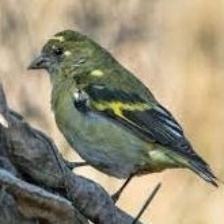
Species: ANDEAN SISKIN
Scientific name: SPINUS SPINESCENS